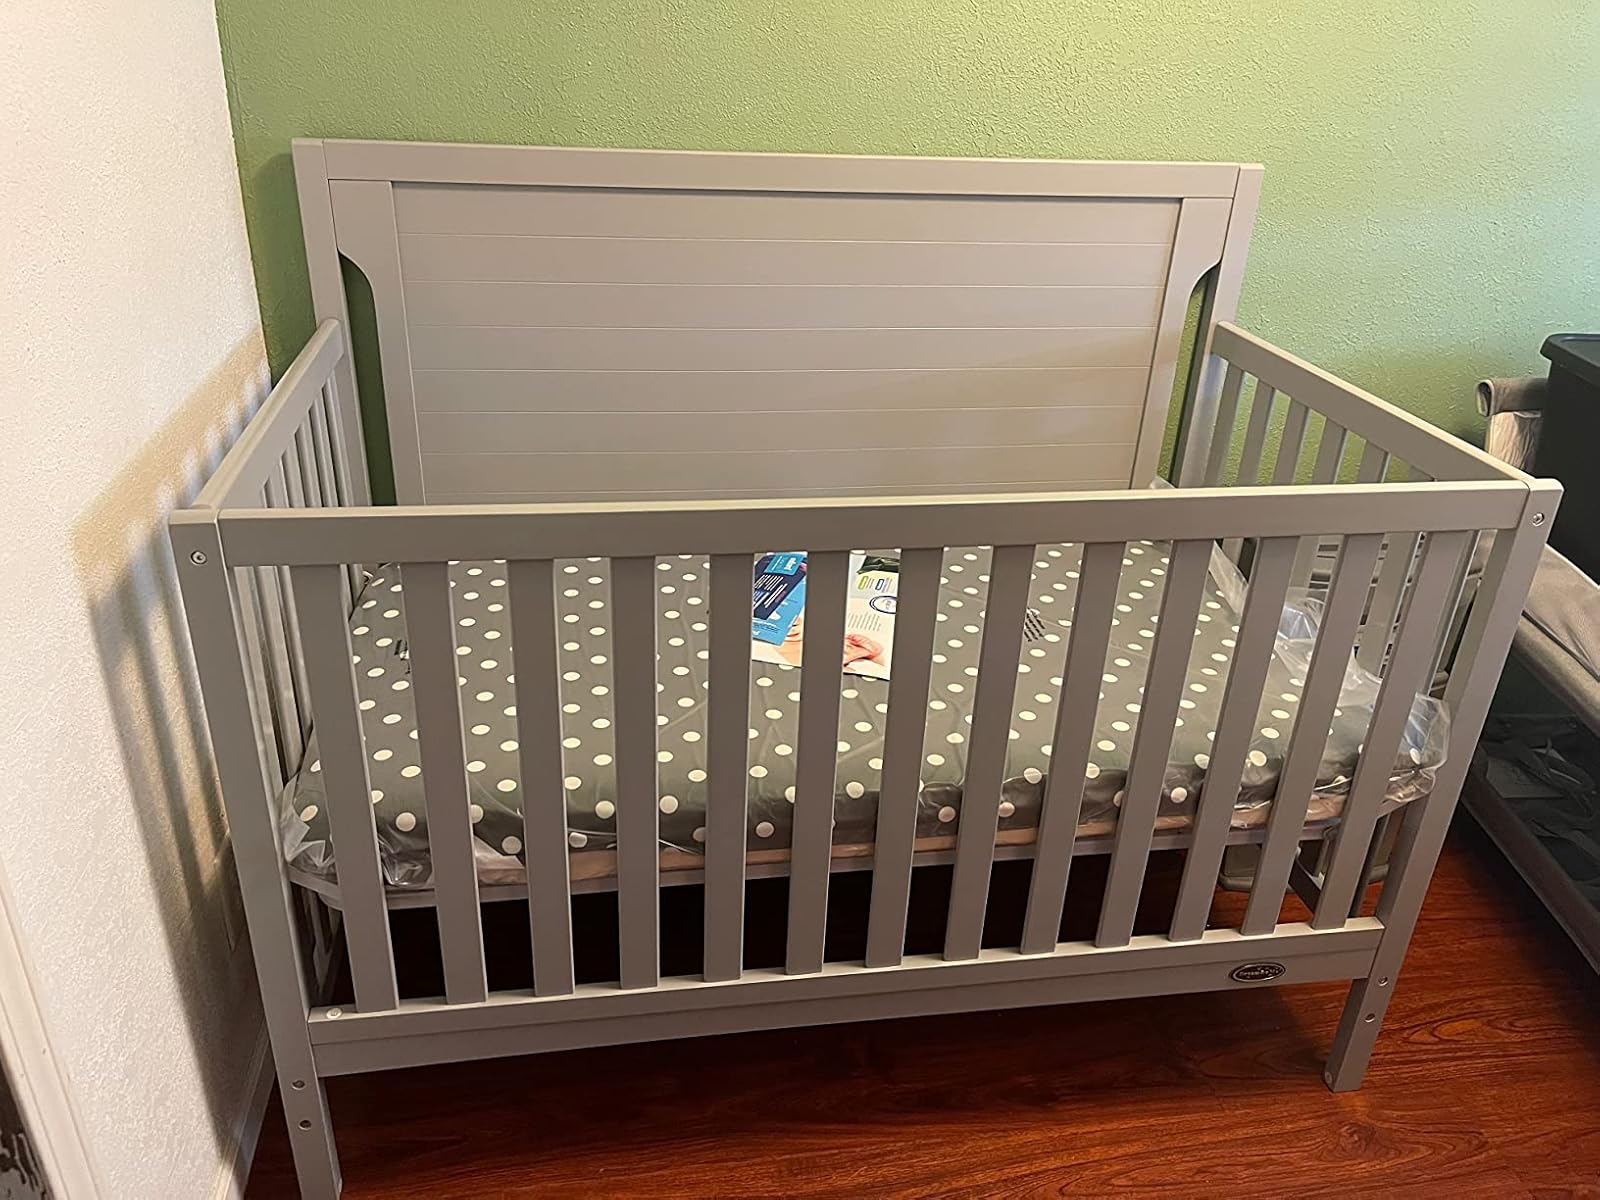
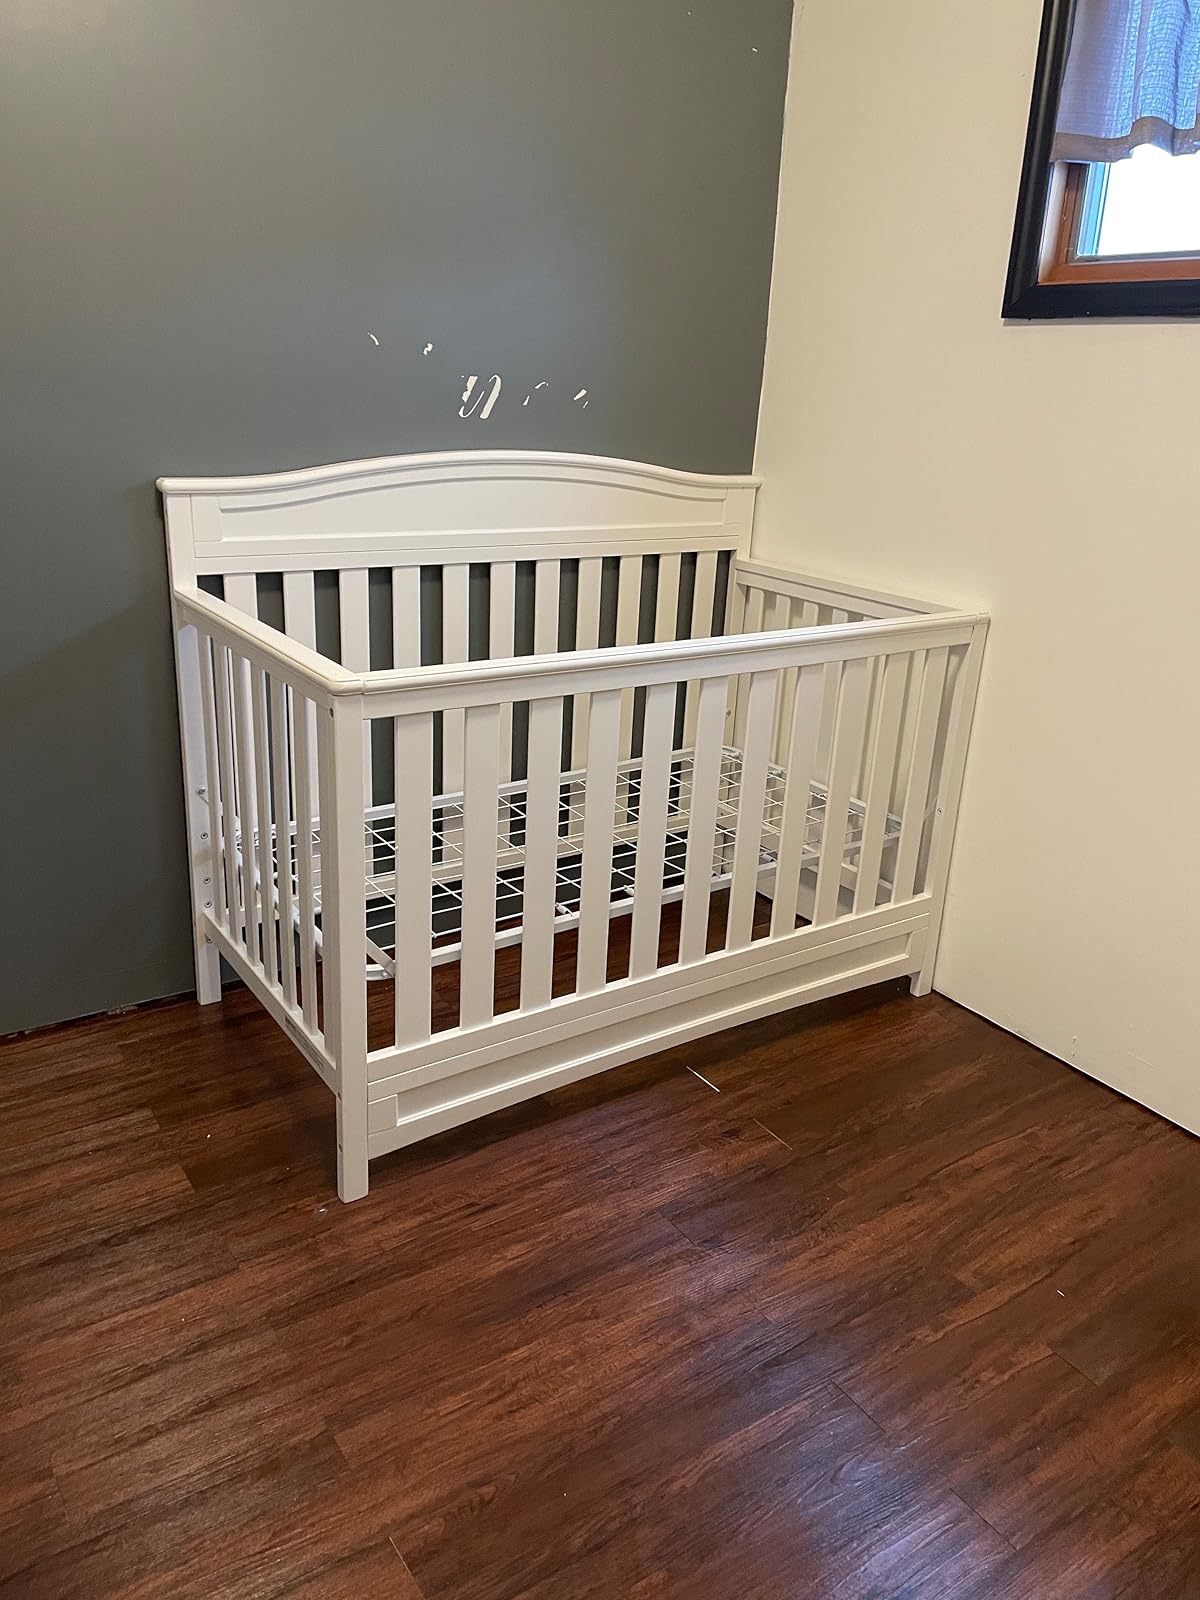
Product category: products_crib
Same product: no